Swansea Harriers Athletics Club

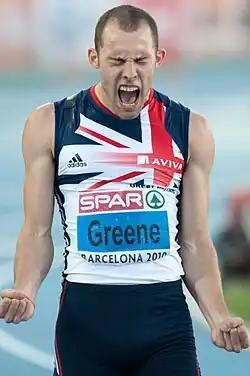
Dai Greene in 2010

Although athletics has taken place in Swansea since at least the late 19th century it was not until the formation of Cockett Boy's Club in 1955 that the origins of the current club were born. In 1961 Cockett AC became affiliated to Welsh A.A.A. and the following year change their name to Swansea Harriers. Since then the club has produced Great Britain and Welsh international athletes in age groups from junior to senior and won Welsh and British titles at Club level.